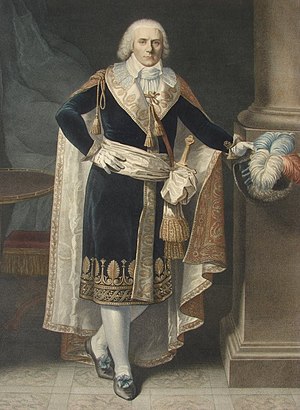
Paul Jean Barras
Paul Barras
Paul François Jean Nicolas, vicomte de Barras var en fransk politiker, leder af Direktoriet og i den egenskab Frankrigs regeringschef fra 1795 til 1799.